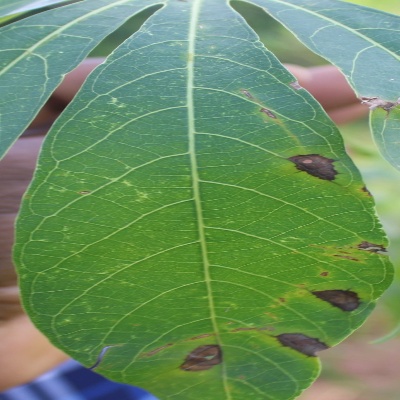
Crop: Cassava
Condition: bacterial blight